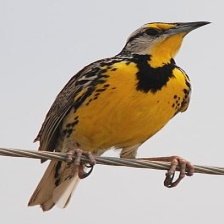
Species: EASTERN MEADOWLARK
Scientific name: STURNELLA MAGNA